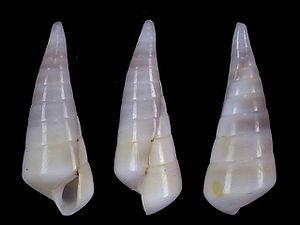
Melanella est un genre de mollusques gastéropodes au sein de la famille Eulimidae.